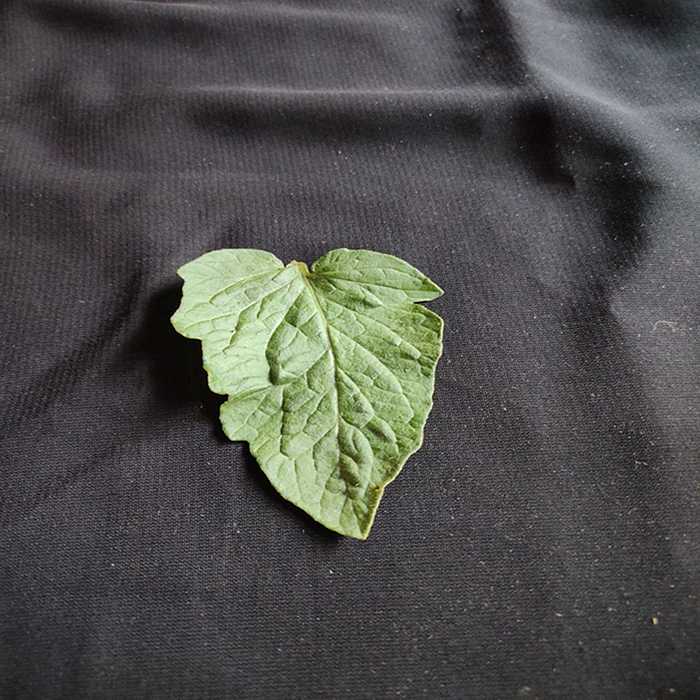
Plant: Tomato
Label: Tomato Fresh leaf